Happy Ero Christmas

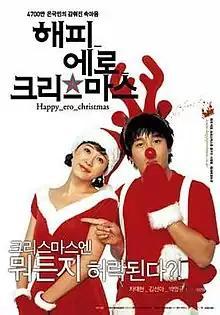
Theatrical poster

Happy Ero Christmas is a 2003 South Korean romantic comedy film starring Cha Tae-hyun and Kim Sun-a.